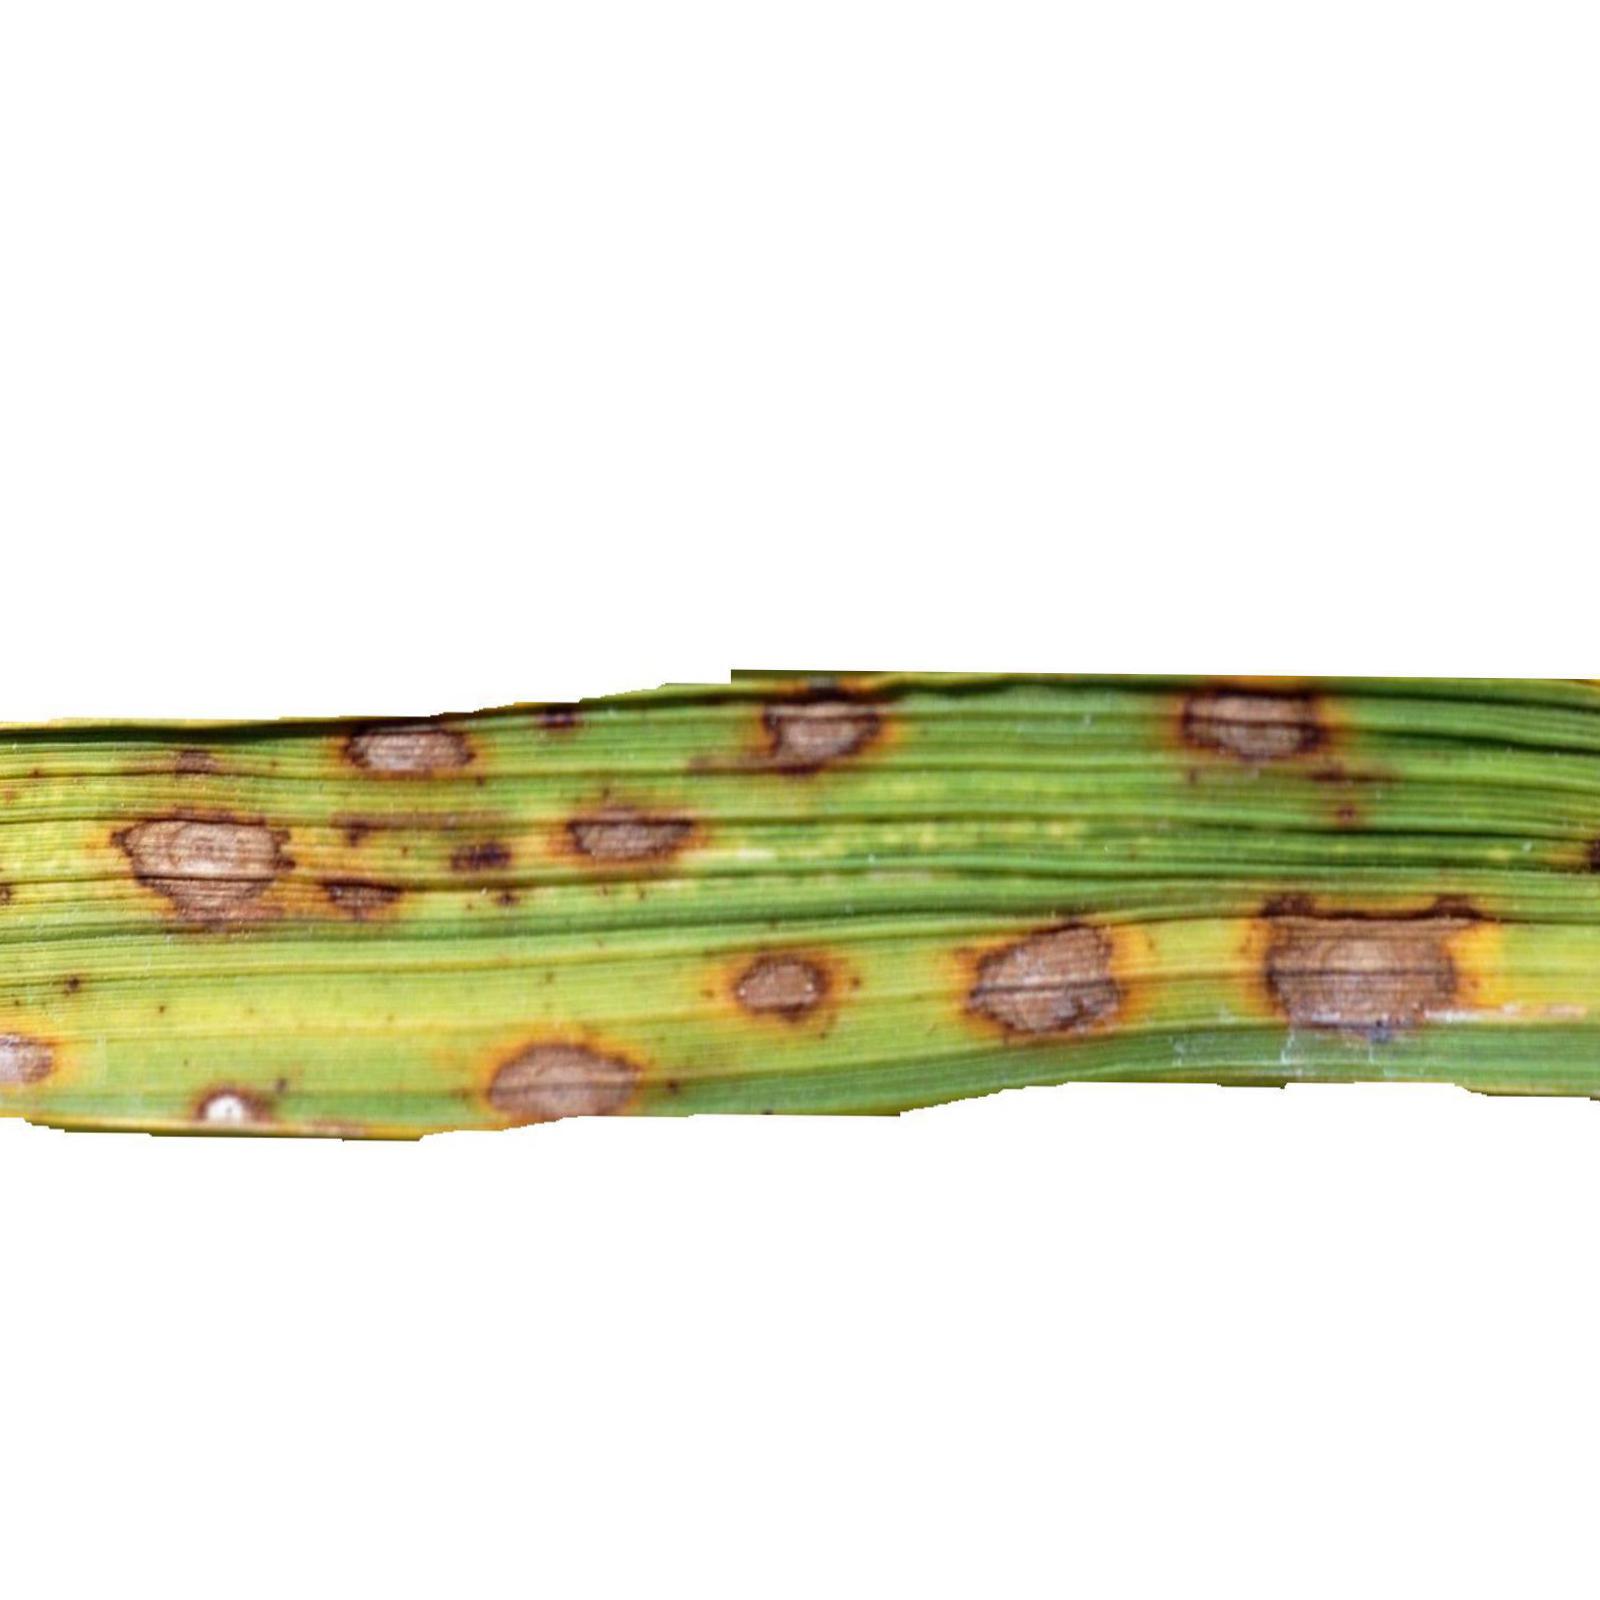
Nhãn: Bệnh Đốm Nâu ( Brown spot )